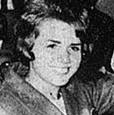
Age: 22